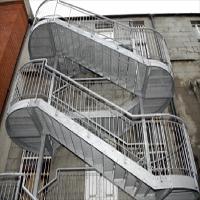
Weather: cloudy or overcast